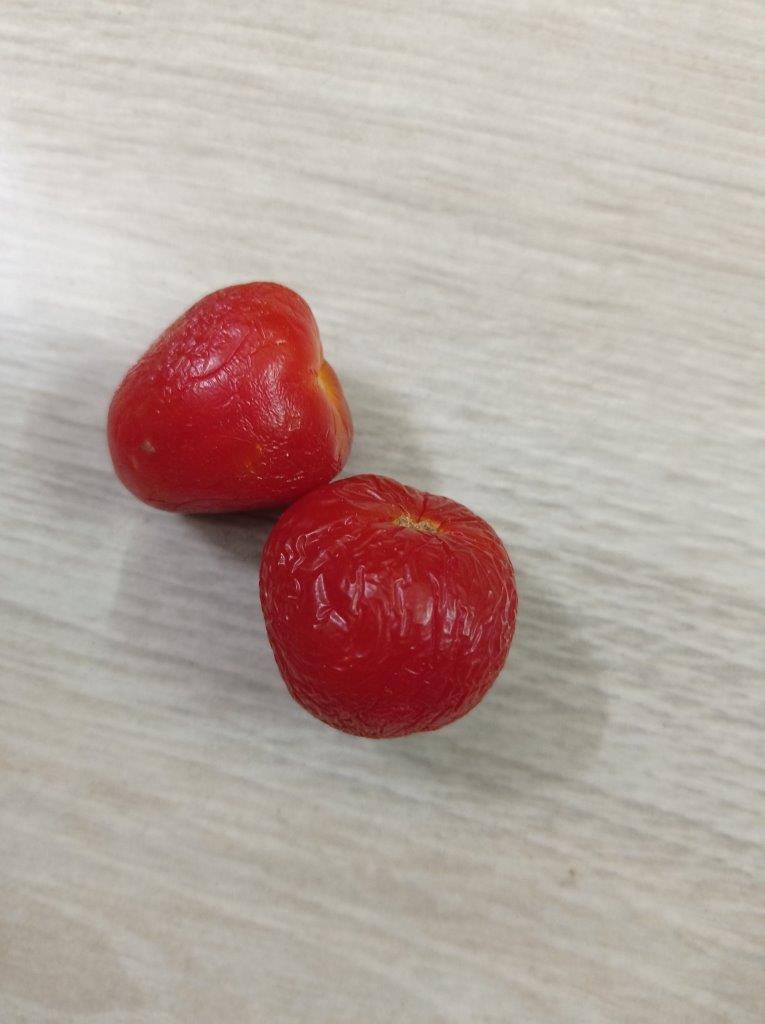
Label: Rotten